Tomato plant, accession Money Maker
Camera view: bottom (45 deg); turntable rotation: 180 degrees
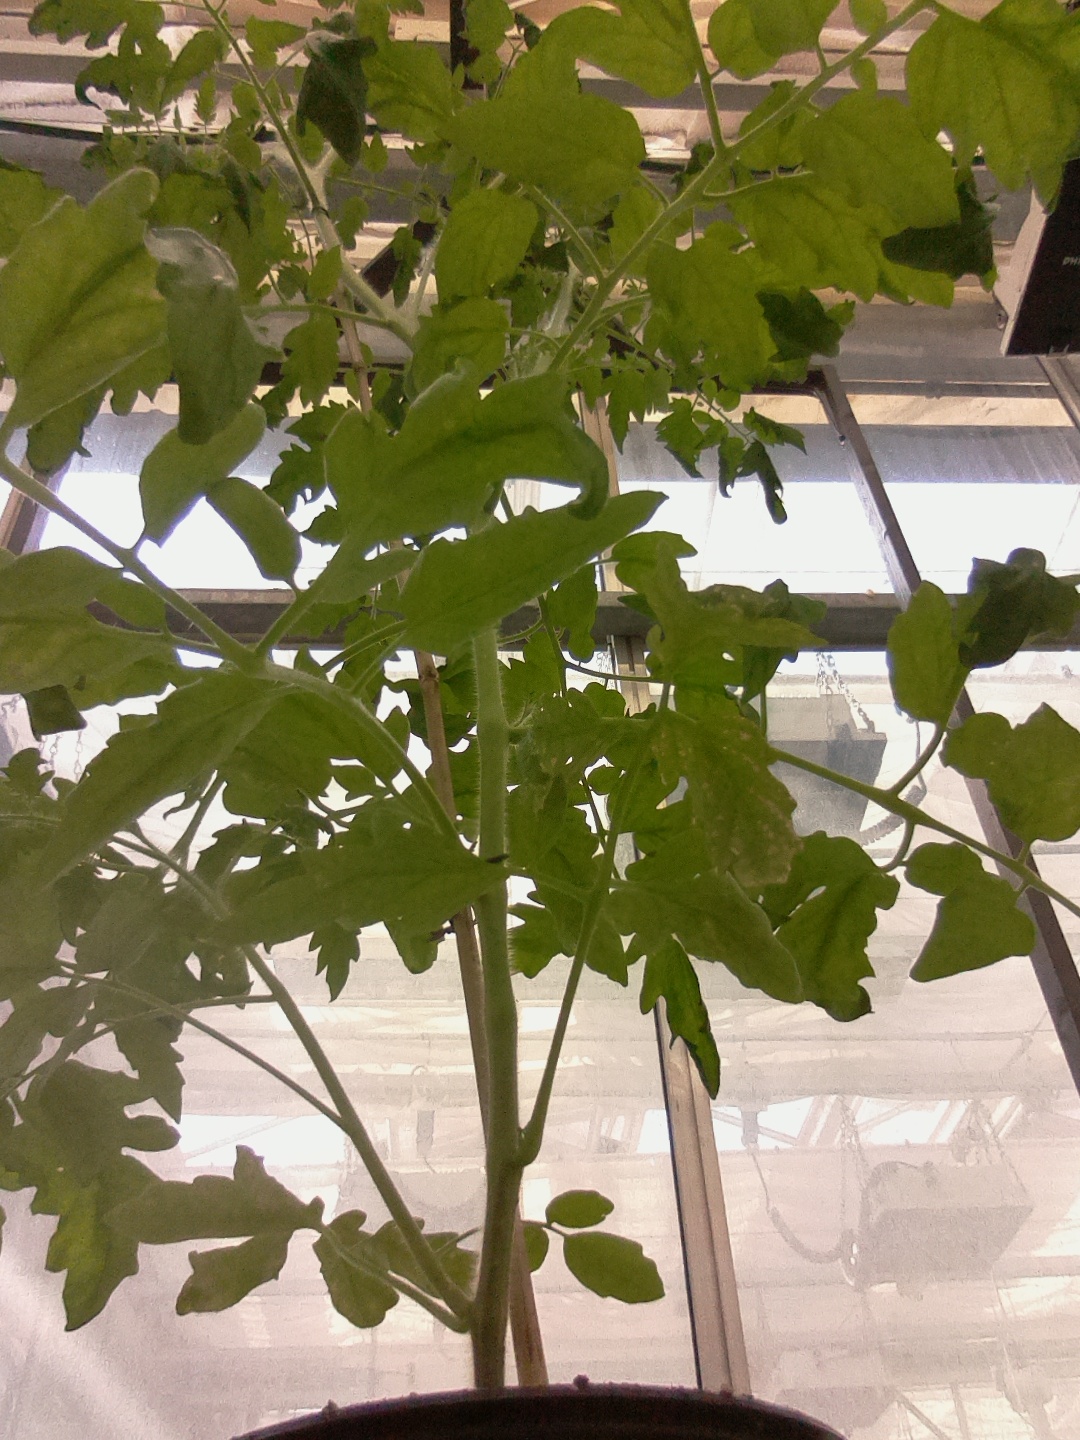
BBCH growth stage 64: 40%-50% of flowers open